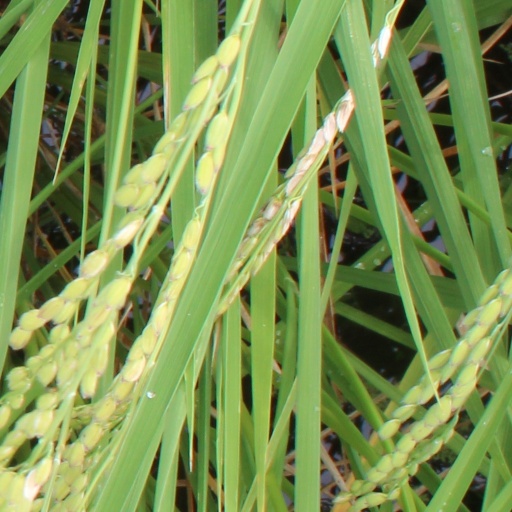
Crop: rice